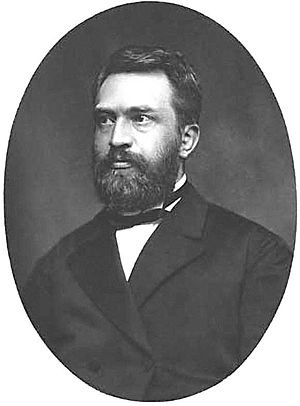
Anthony Modderman
Anthony Ewoud Jan Modderman var en hollandsk jurist og liberal politiker.